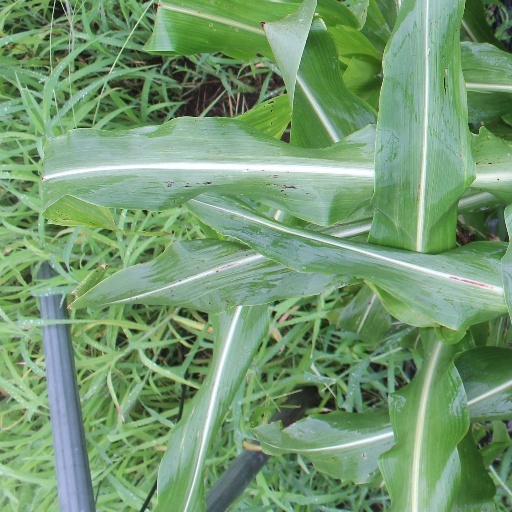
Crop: sorghum